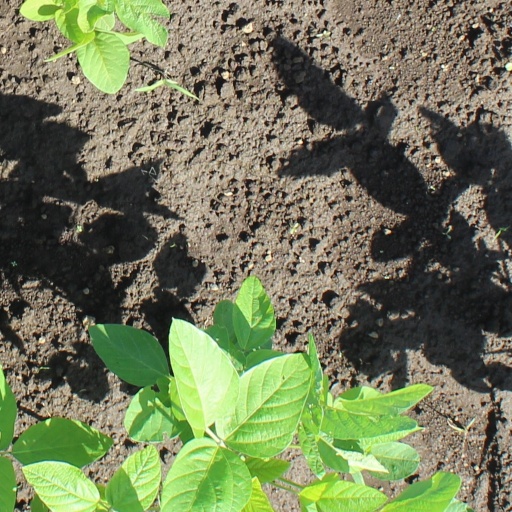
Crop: soybean